Mary Thompson Hill Willard

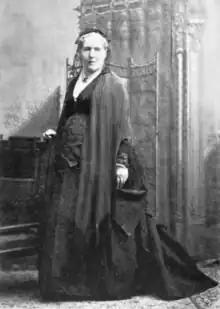
Willard (age 80)

Willard died in Evanston after a brief illness, August 7, 1892, at the age of 87 years. At her funeral it was said,— "She was a reformer by nature. She made the world's cause her own and identified herself with all its fortunes. Nothing of its sorrow, sadness or pain was foreign to her. With a genius, a consecration, a beauty and a youth which had outlived her years, a soul eager still to know, to learn, to catch every word God had for her, she lived on. a center of joy and comfort in this most typical and almost best known home in America. She stood a veritable Matterhorn of strength to this daughter. Given a face like hers, brave, benignant, patient, yet resolute, a will inflexible for duty, a heart sensitive to righteousness and truth, yet tender as a child's, given New England puritanism and rigor, its habits of looking deep into every problem, its consciousness full of God, its lofty ideal of freedom and its final espousal of every noble cause, and you and I shall never blame the stalwart heart, well-nigh crushed because mother is gone." The birthday motto adopted in the celebration of Madam Willard's 80 birthday was, "It is better further on," and her household name was "Saint Courageous".